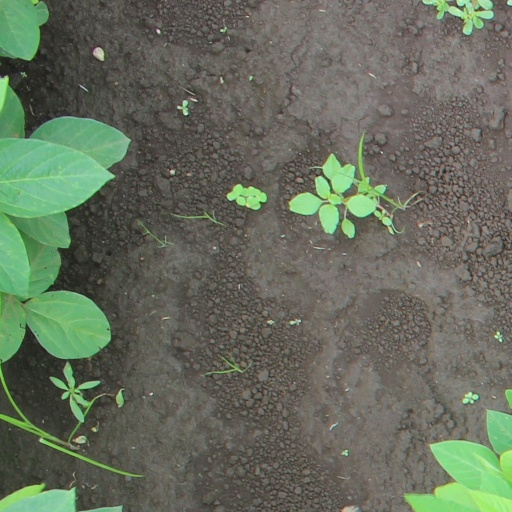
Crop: soybean